Andy Stewart (basketball)

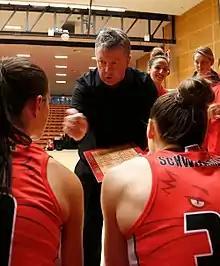
Stewart with the Perth Lynx in 2017

Growing up with his father in the Air Force, Stewart played multiple sports in a number of different locations. He first started playing basketball in Malaysia.